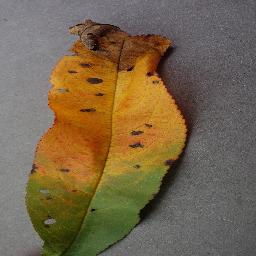
Label: Peach___Bacterial_spot